Hasidic Judaism

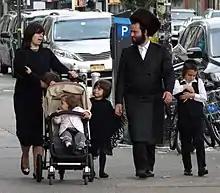
Hasidic family in Borough Park, Brooklyn. The man is wearing a shtreimel, and either a bekishe or a rekel. The woman is wearing a wig, called a "sheitel" in Yiddish, as according to halakha, she is forbidden to show her hair to anyone outside her immediate family after marriage.

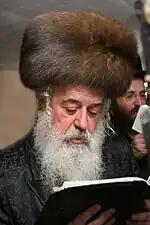
Moshe Leib Rabinovich, the Munkacser rebbe, wearing a kolpik

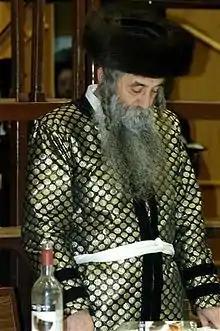
The Dorohoi rebbe in his traditional rabbinical Shabbat garb

Within the Hasidic world, it is possible to distinguish different Hasidic groups by subtle differences in dress. Some details of their dress are shared by non-Hasidic Haredim. Much of Hasidic dress was historically the clothing of all Eastern European Jews, influenced by the style of Polish–Lithuanian nobility. Furthermore, Hasidim have attributed religious origins to specific Hasidic items of clothing.